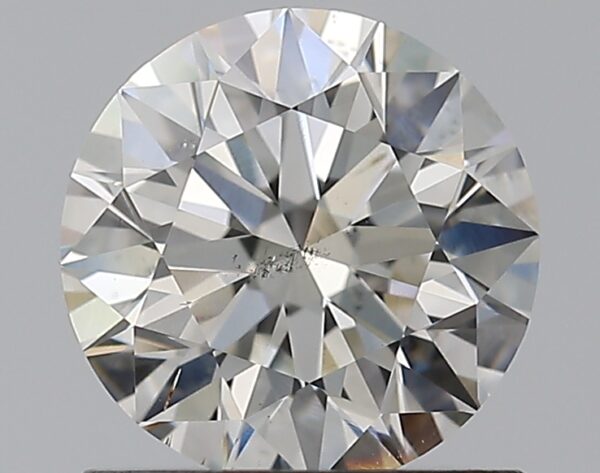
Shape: round
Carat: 1.01
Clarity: SI1
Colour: I
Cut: EX
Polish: EX
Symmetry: EX
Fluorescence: N
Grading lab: GIA
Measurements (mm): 6.37 x 6.41 x 3.99